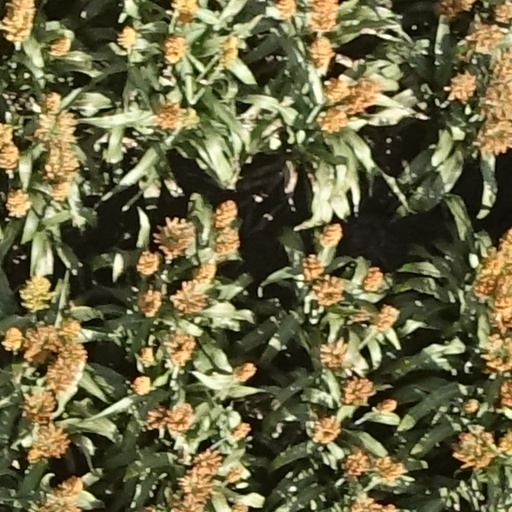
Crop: sorghum